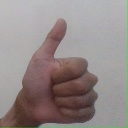
अक्षर: थ